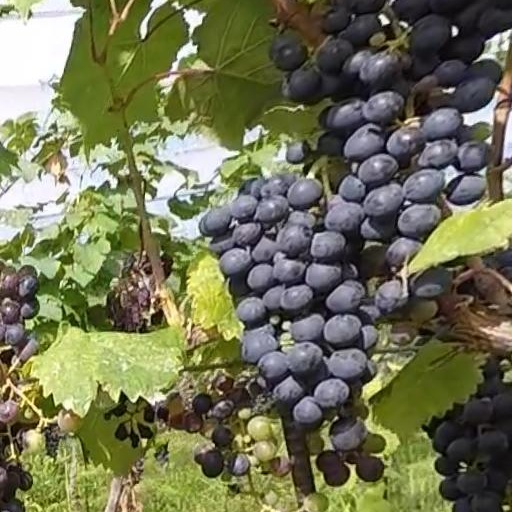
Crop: grape